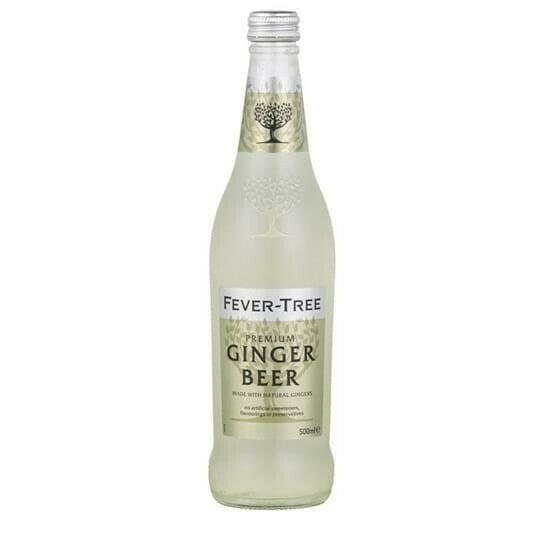
Fever-tree Ginger Beer 50cl
Fever-tree Ginger Beer 50cl - Udsalg på Fever-tree Ginger Beer 50cl ✔ Stort online udvalg i FEVERTREE ✔ Meget billig fragt og hurtig levering: 1 - 2 hverdage - Varenummer: BAR-11390 og barcode / Ean: '5060108450997 på lager - Udsalg på Drikkevarer Vand og mixere Ginger beer Spar op til 67% - Over 454 kendte brands på udsalg - Drikkevarer - Vand og mixere - Ginger beer - Nyd hurtig levering og lave forsendelsesomkostninger hos os Fever-tree Ginger Beer 50cl er det perfekte valg til at tilføje en sprudlende og forfriskende smag til dine drinks. Dette produkt er ideelt til boligen, køkkenet og hjemmet, og det er nu tilgængeligt til en billig pris på udsalg. Med sin høje kvalitet og gode tilbud er dette ginger beer et must-have til enhver fest eller hyggestund. Gå ikke glip af chancen for at forkæle dig selv med denne lækre drik, der vil tilføje et strejf af elegance til dine favoritcocktails. Bestil nu og nyd den fantastiske smag af Fever-tree Ginger Beer 50cl. Forny din drikkeoplevelse med vores billig ginger beer mixer. Vores kvalitets drikkevarer tilbyder en forfriskende smag og er perfekte til enhver lejlighed. Uanset om du vil nyde dem alene eller som en del af en lækker cocktail, så har vi det rette produkt til dig. Vores udsalg giver dig mulighed for at få fat i disse lækre drikkevarer til en fantastisk pris, så du kan forkæle dig selv og dine gæster uden at sprænge budgettet. Gør dit køkken og hjem komplet med vores velsmagende vand og mixere. Se også alle de andre lækre produkter under gryder-pander her Fever-Tree produkter er det perfekte valg til dit hjem og køkken. Med vores udsalg kan du nu få kvalitetsprodukter til en billig pris. Vores sortiment omfatter alt fra boligtilbehør til køkkenredskaber, der vil gøre dit hjem endnu mere indbydende. Uanset om du leder efter smukke dekorationsgenstande eller praktiske køkkenredskaber, har vi det hele. Vores produkter er af høj kvalitet og tilbyder enestående værdi for pengene. Så skynd dig og udnyt vores fantastiske tilbud, før de er væk! Udforsk også vores brede udvalg af andre smagfulde produkter under Universalhynder her
Brand: BARLIFE
Category: Food, Beverages & Tobacco > Beverages > Low Alcohol & Alcohol-Free Beverages > Low Alcohol & Alcohol-Free Bitters